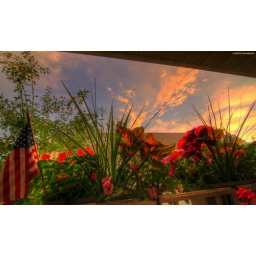
Flying in a blue sky dream